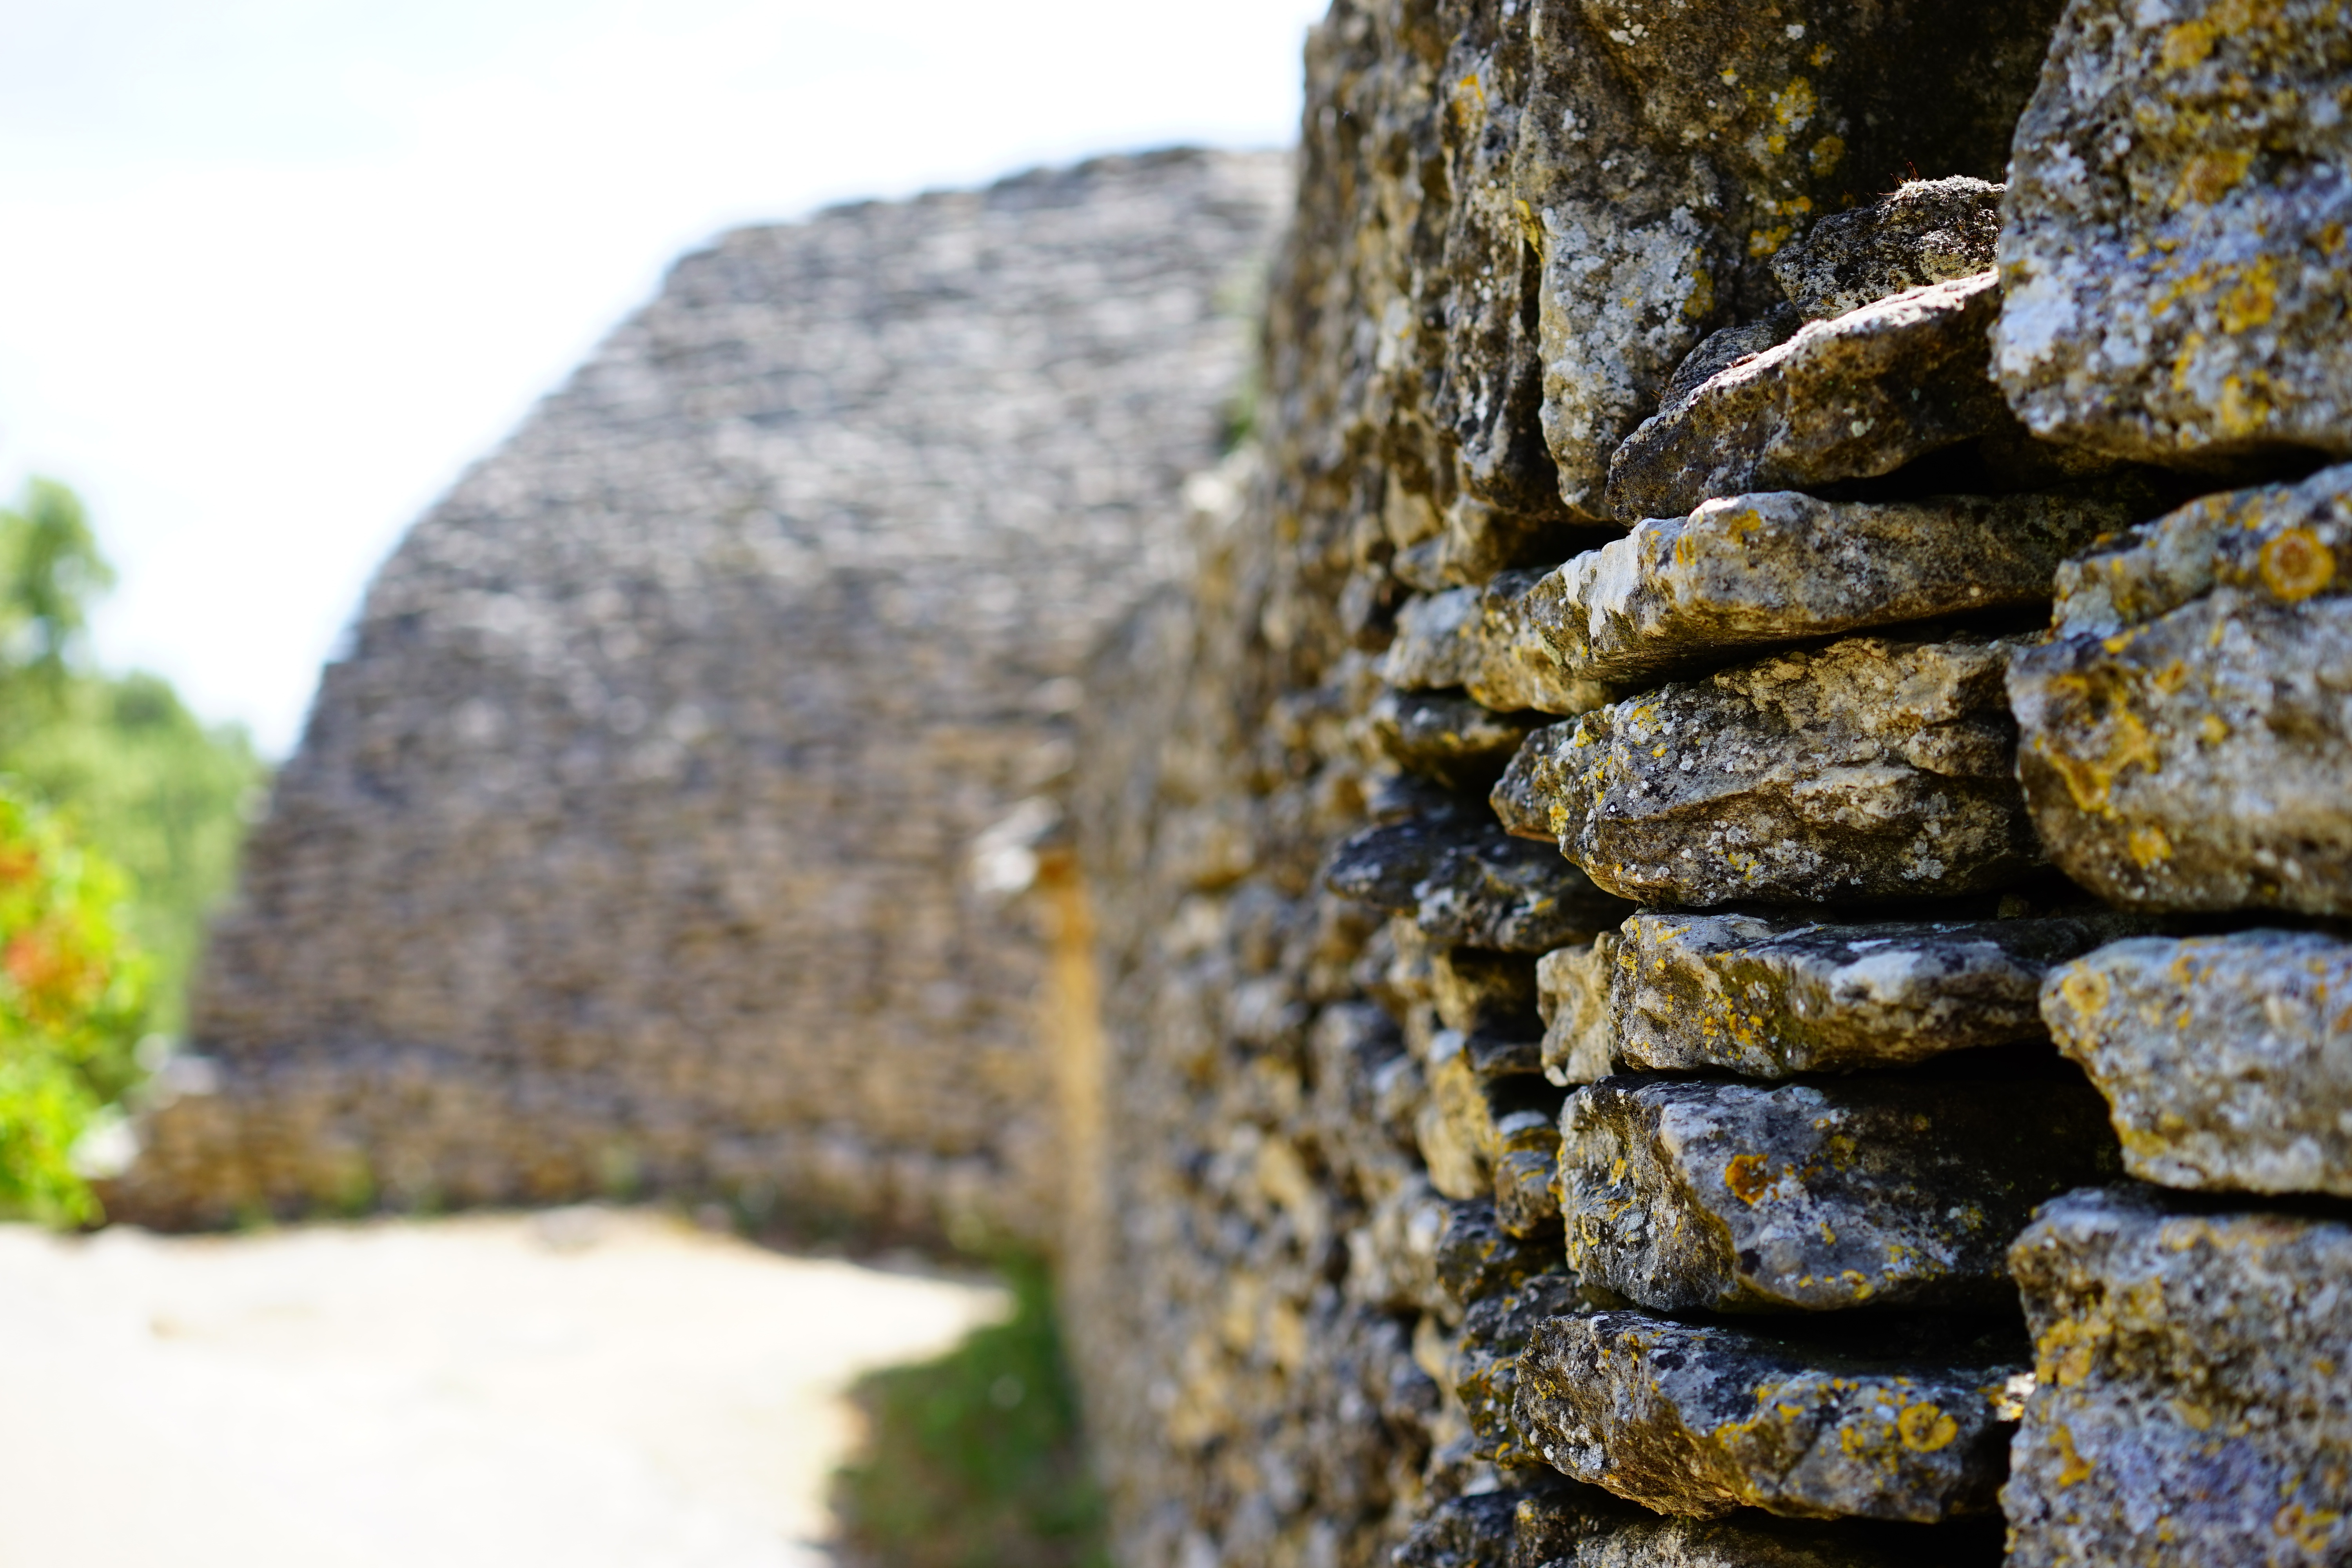
tree, nature, rock, architecture, wood, wall, village, france, museum, autumn, stone wall, terrain, material, geology, ruins, rotunda, department, visit, vaucluse, gordes, south of france, historic preservation, open air museum, stone walls, dry stone masonry, village des bories, stone cottages, bories, mounting position, beehive hut, door opening, ancient history